Skateraw (East Lothian)

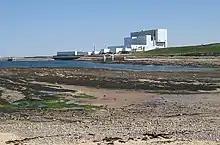
Skateraw Harbour

Skateraw has a small sandy, crescent-shaped beach sheltered within Skateraw harbour, although the skyline is rather dominated by the large Torness nuclear power station which sits at the eastern end of the harbour. Part of the John Muir Way runs along a walkway along the seawall protecting the power station. There is a car park and public toilets near the beach which are open from May to September.